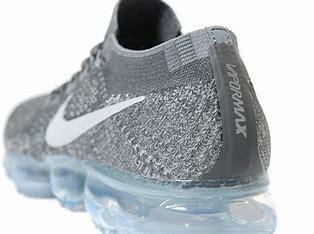
Brand: Nike
Model: Air Vapormax Flyknit 3